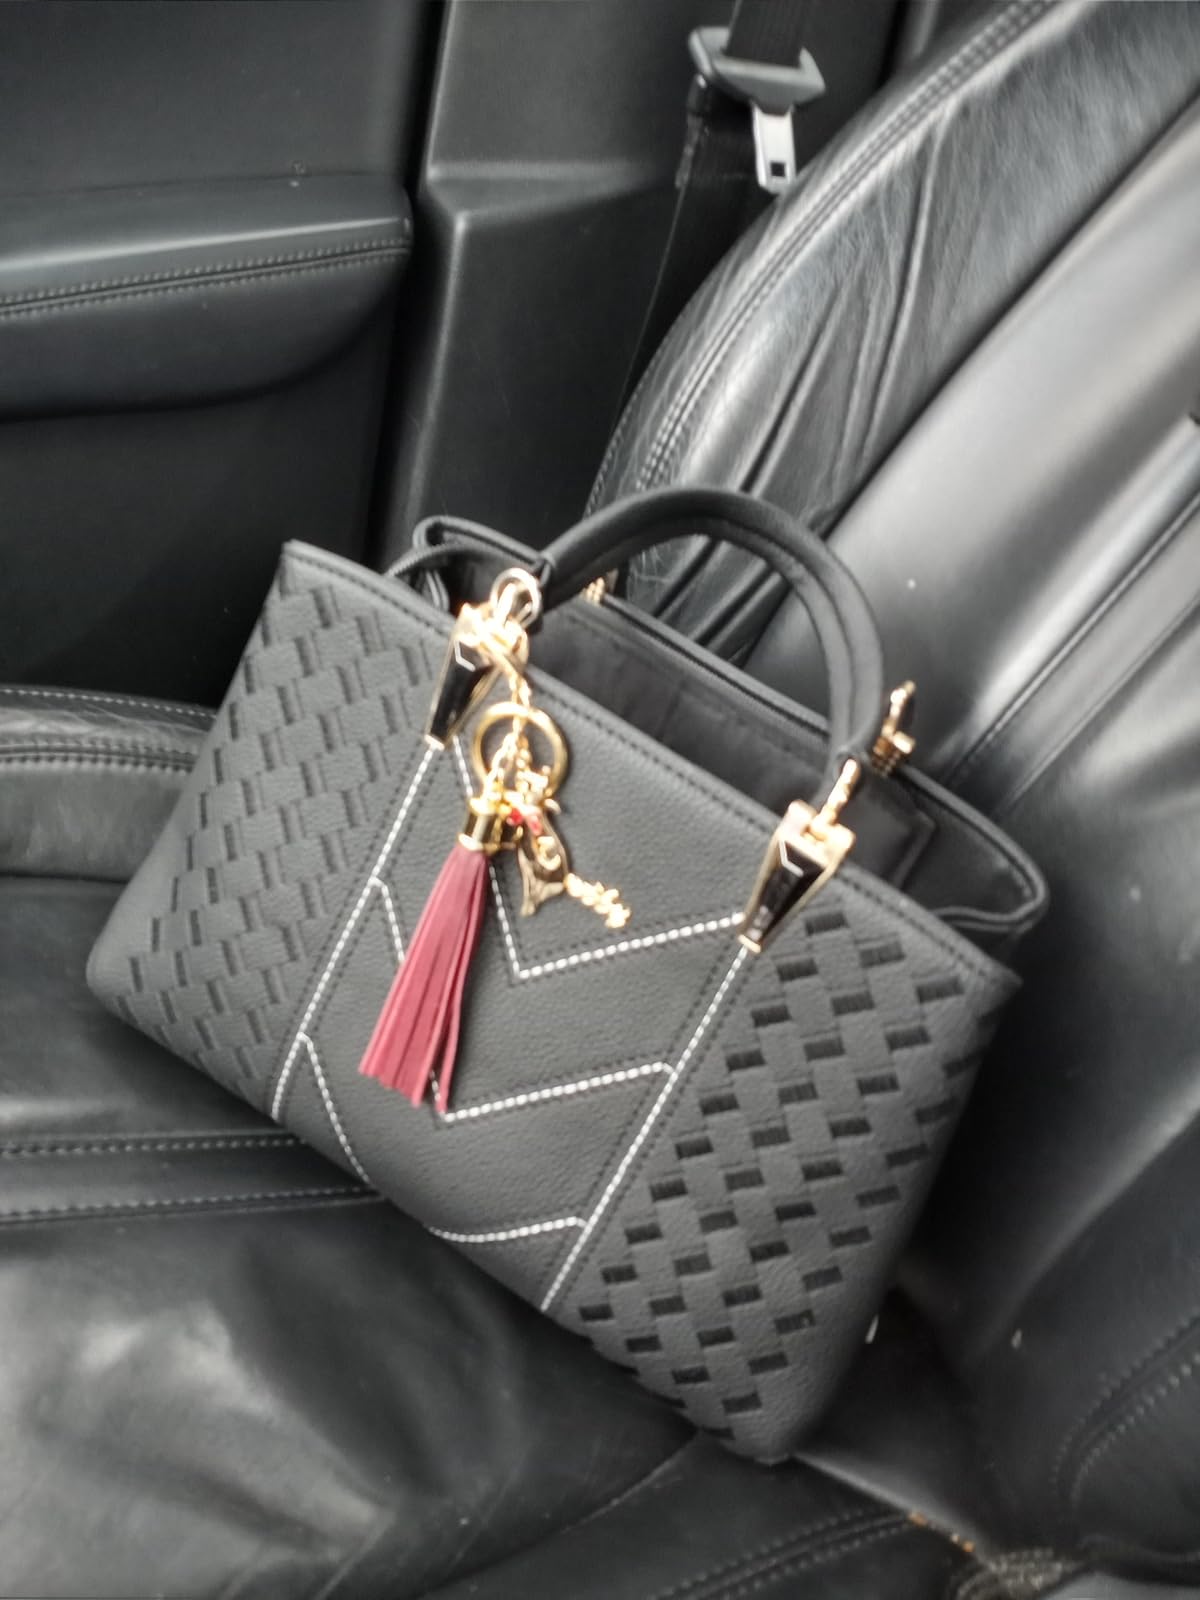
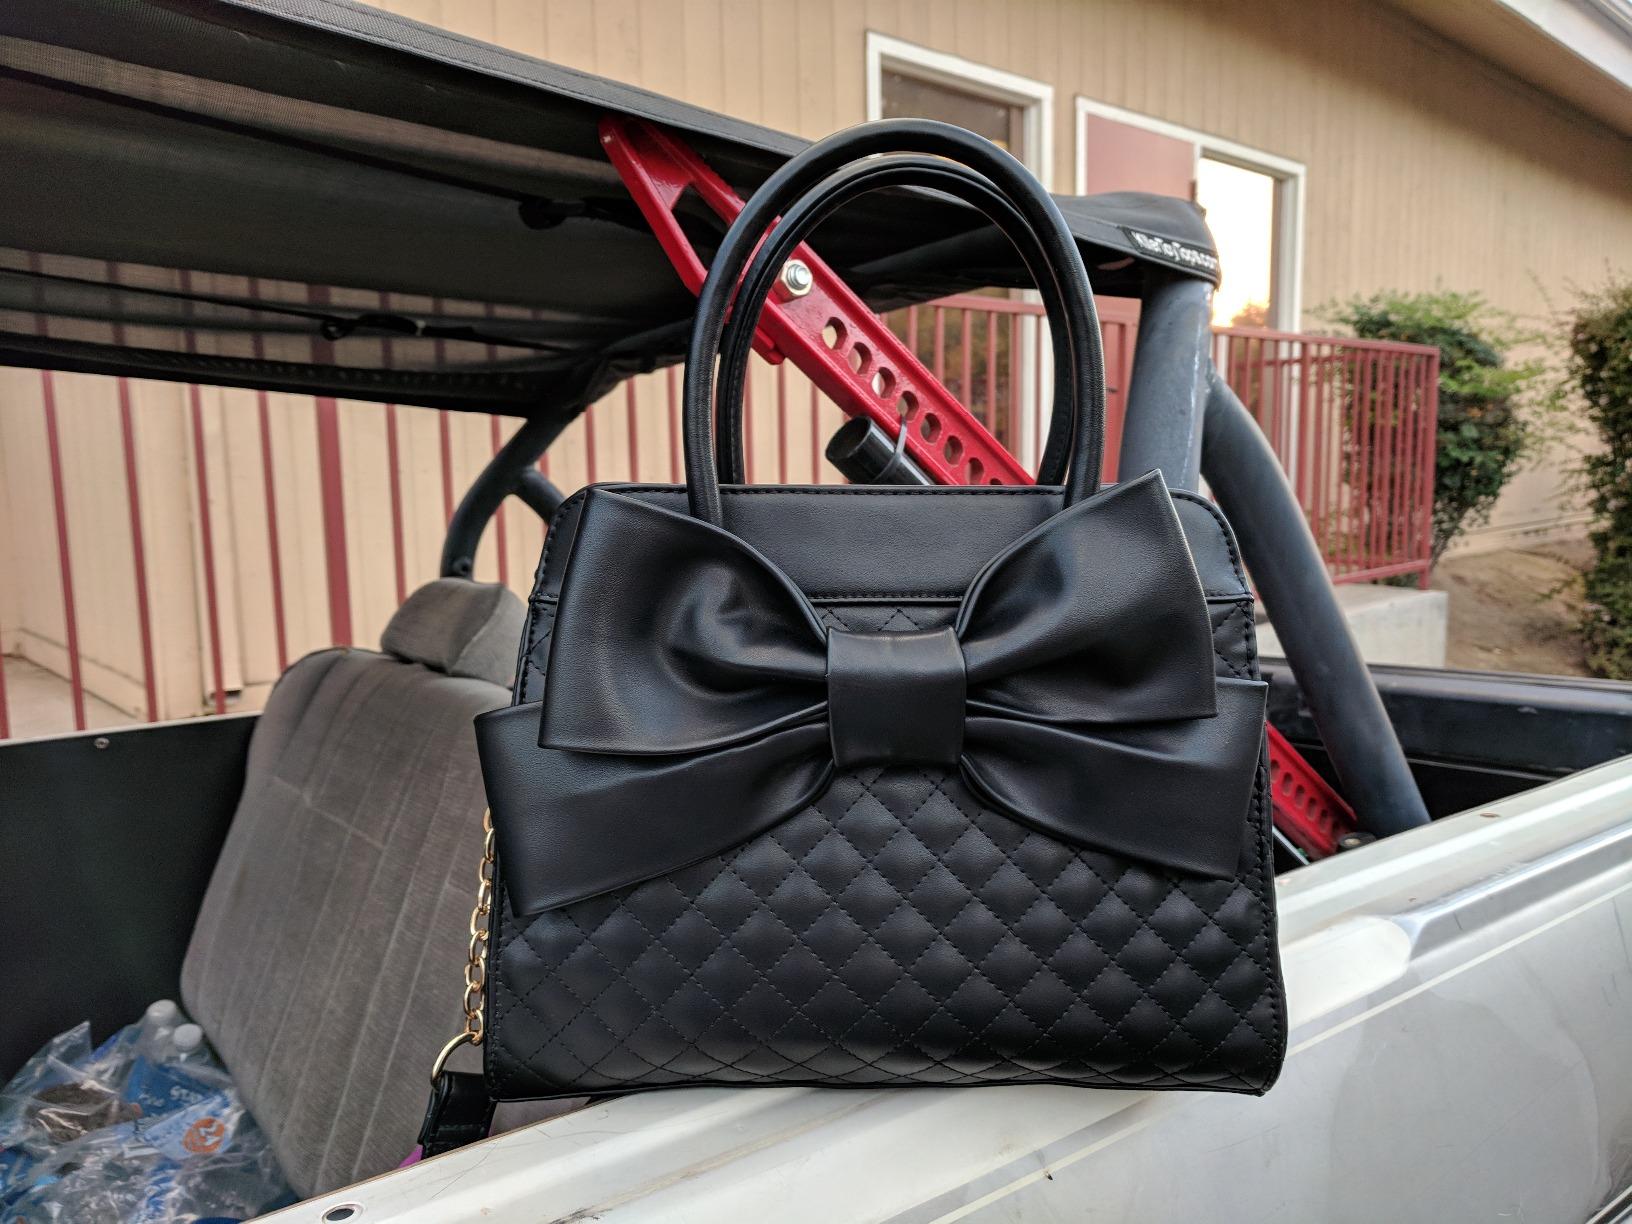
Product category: accessories_handbag
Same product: no